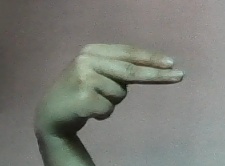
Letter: ain